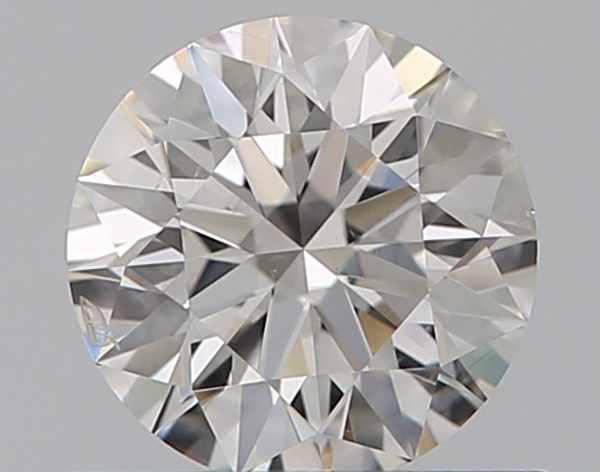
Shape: round
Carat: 0.5
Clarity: SI2
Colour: G
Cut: EX
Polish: EX
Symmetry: EX
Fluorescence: N
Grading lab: GIA
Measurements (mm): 5.08 x 5.1 x 3.18